Brooksby Hall

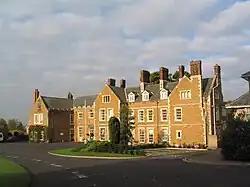
Brooksby Hall

Brooksby Hall is a late16th-century manor house on 3.2 square kilometres (800 acres) of land between Leicester and Melton Mowbray. Situated northeast of Leicester, the hall and the neighbouring church of St Michael and All Angels are the last remnants of the medieval village of Brooksby, which was founded during the period of the Danelaw in the 9th century AD. In the 15th and 16th centuries Brooksby was depopulated by enclosures carried out by the estate's owners, which turned its cultivated land into sheep pastures in order to profit from a boom in wool.